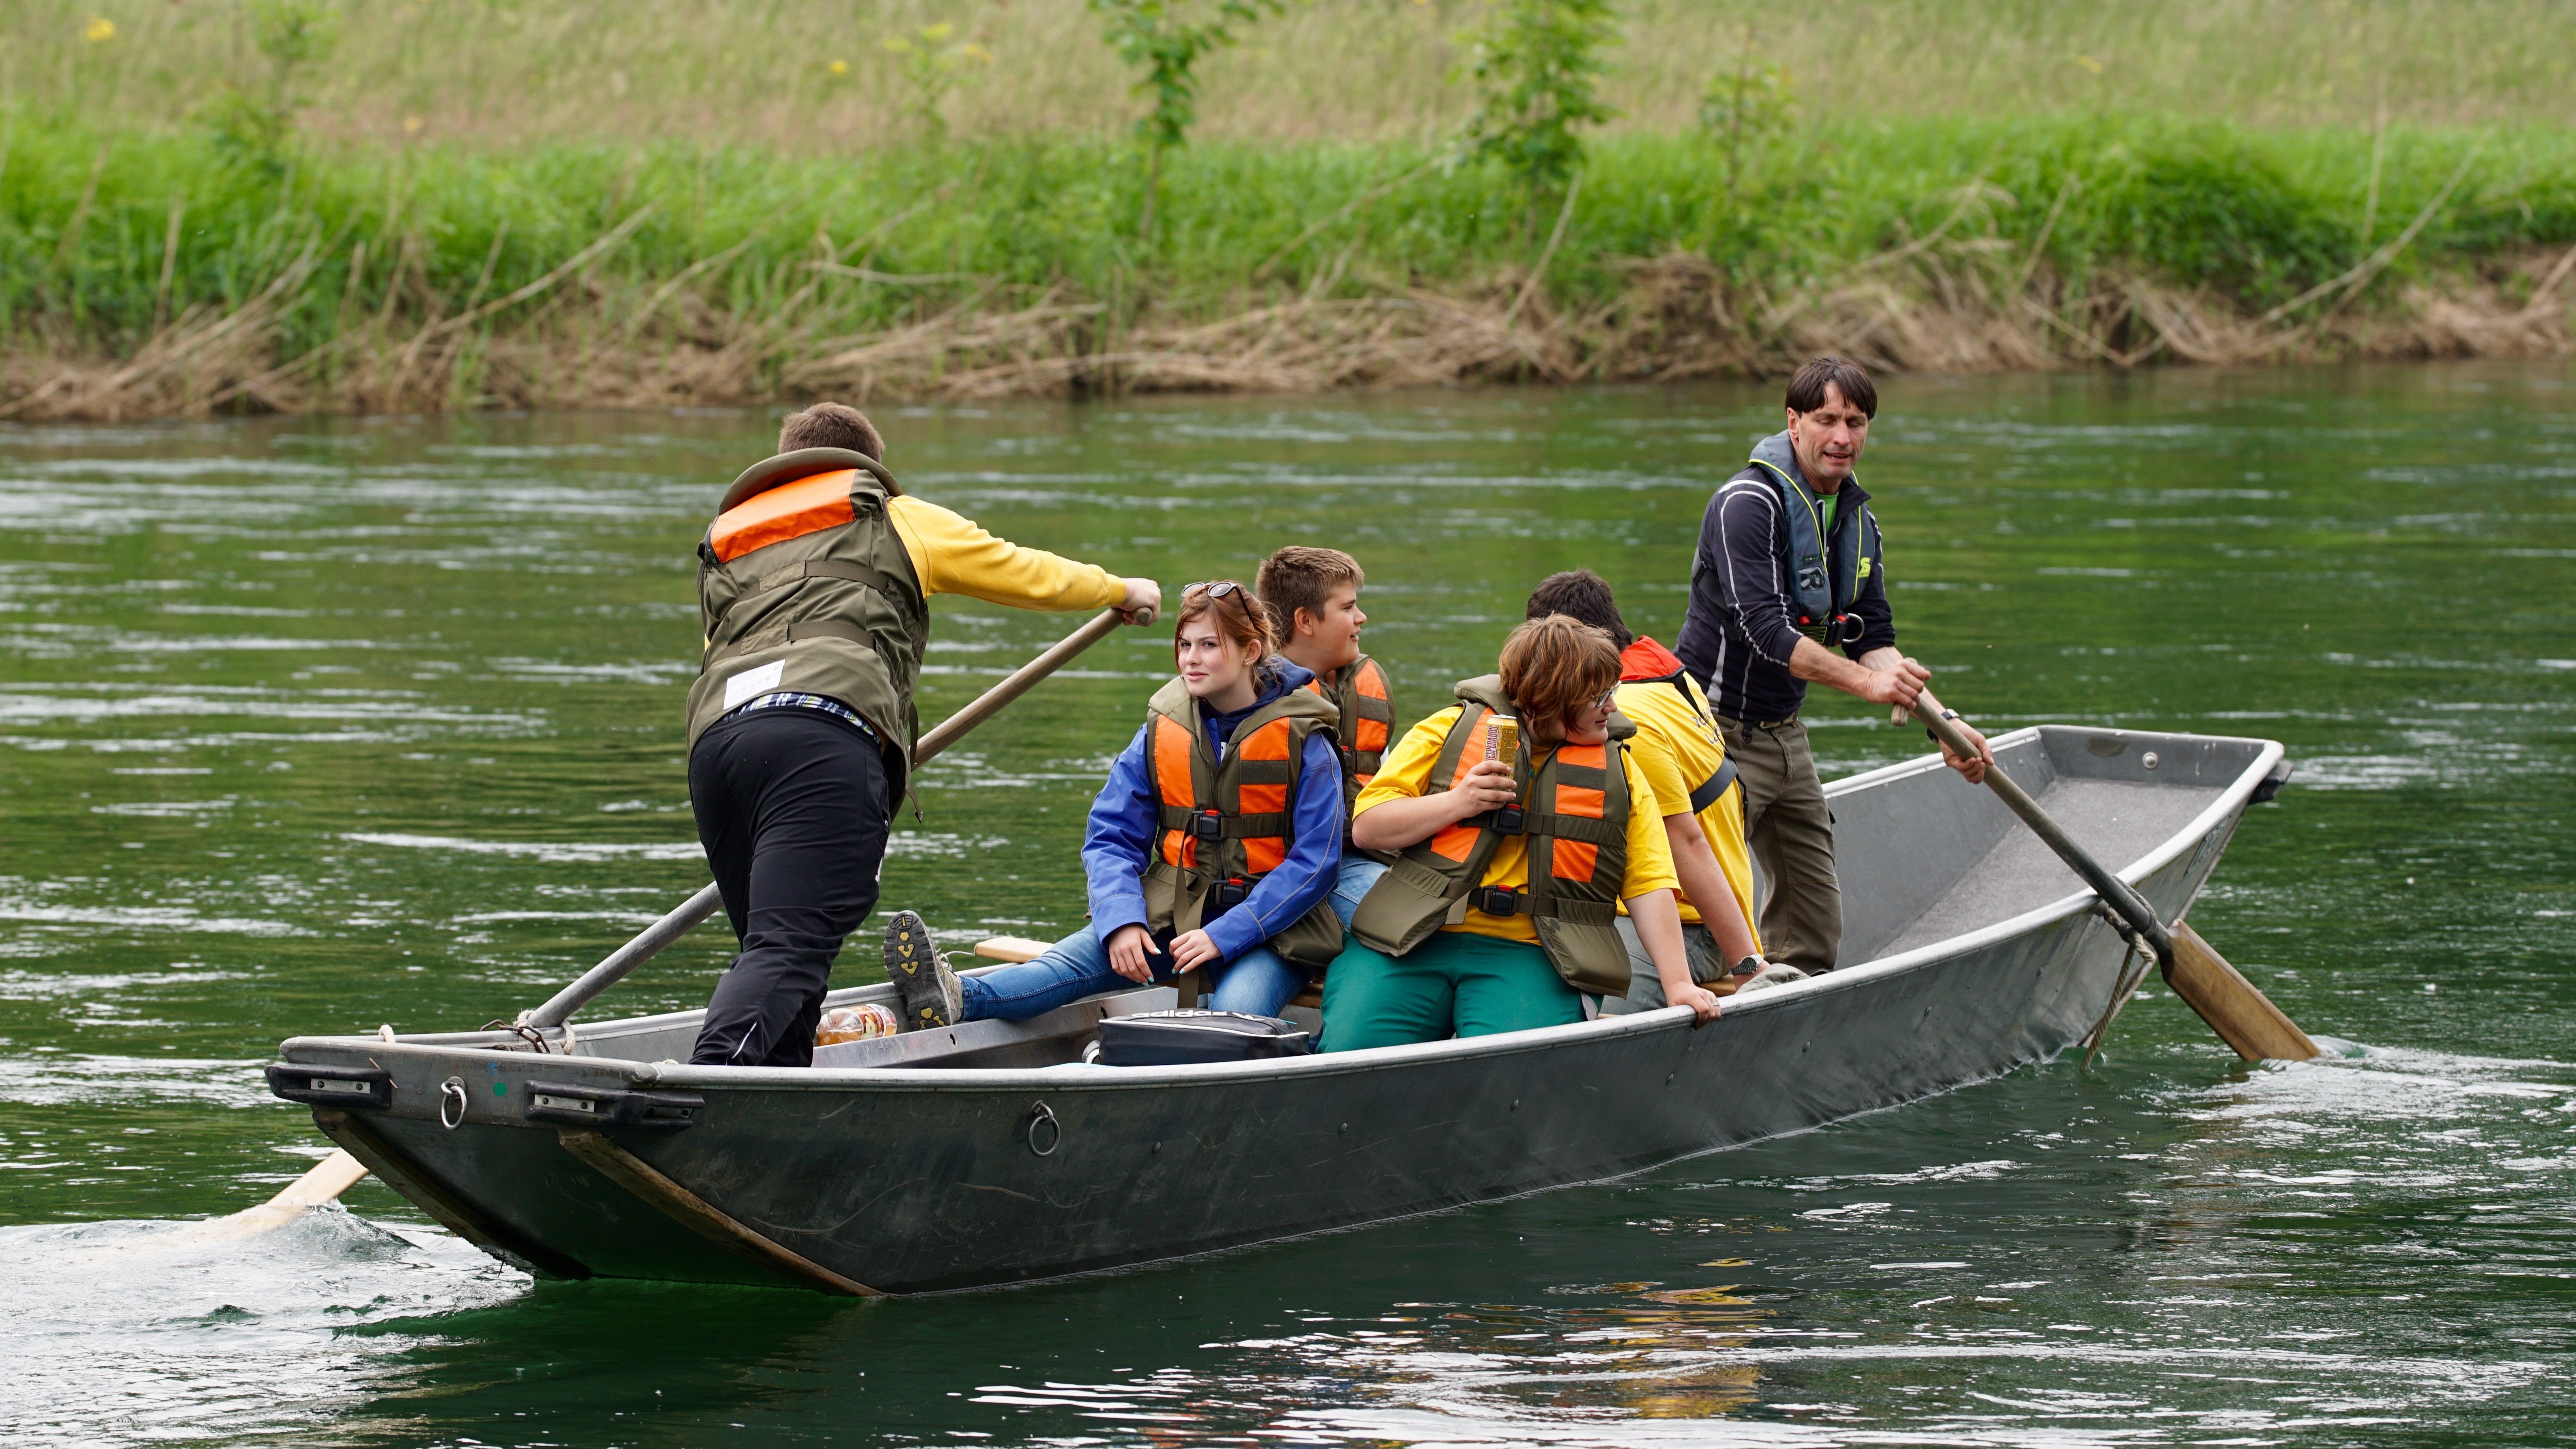
boat, river, canoe, boot, paddle, vehicle, pontoon, boating, watercraft, rowing, raft, canoeing, boat trip, rower, skiff, watercraft rowing